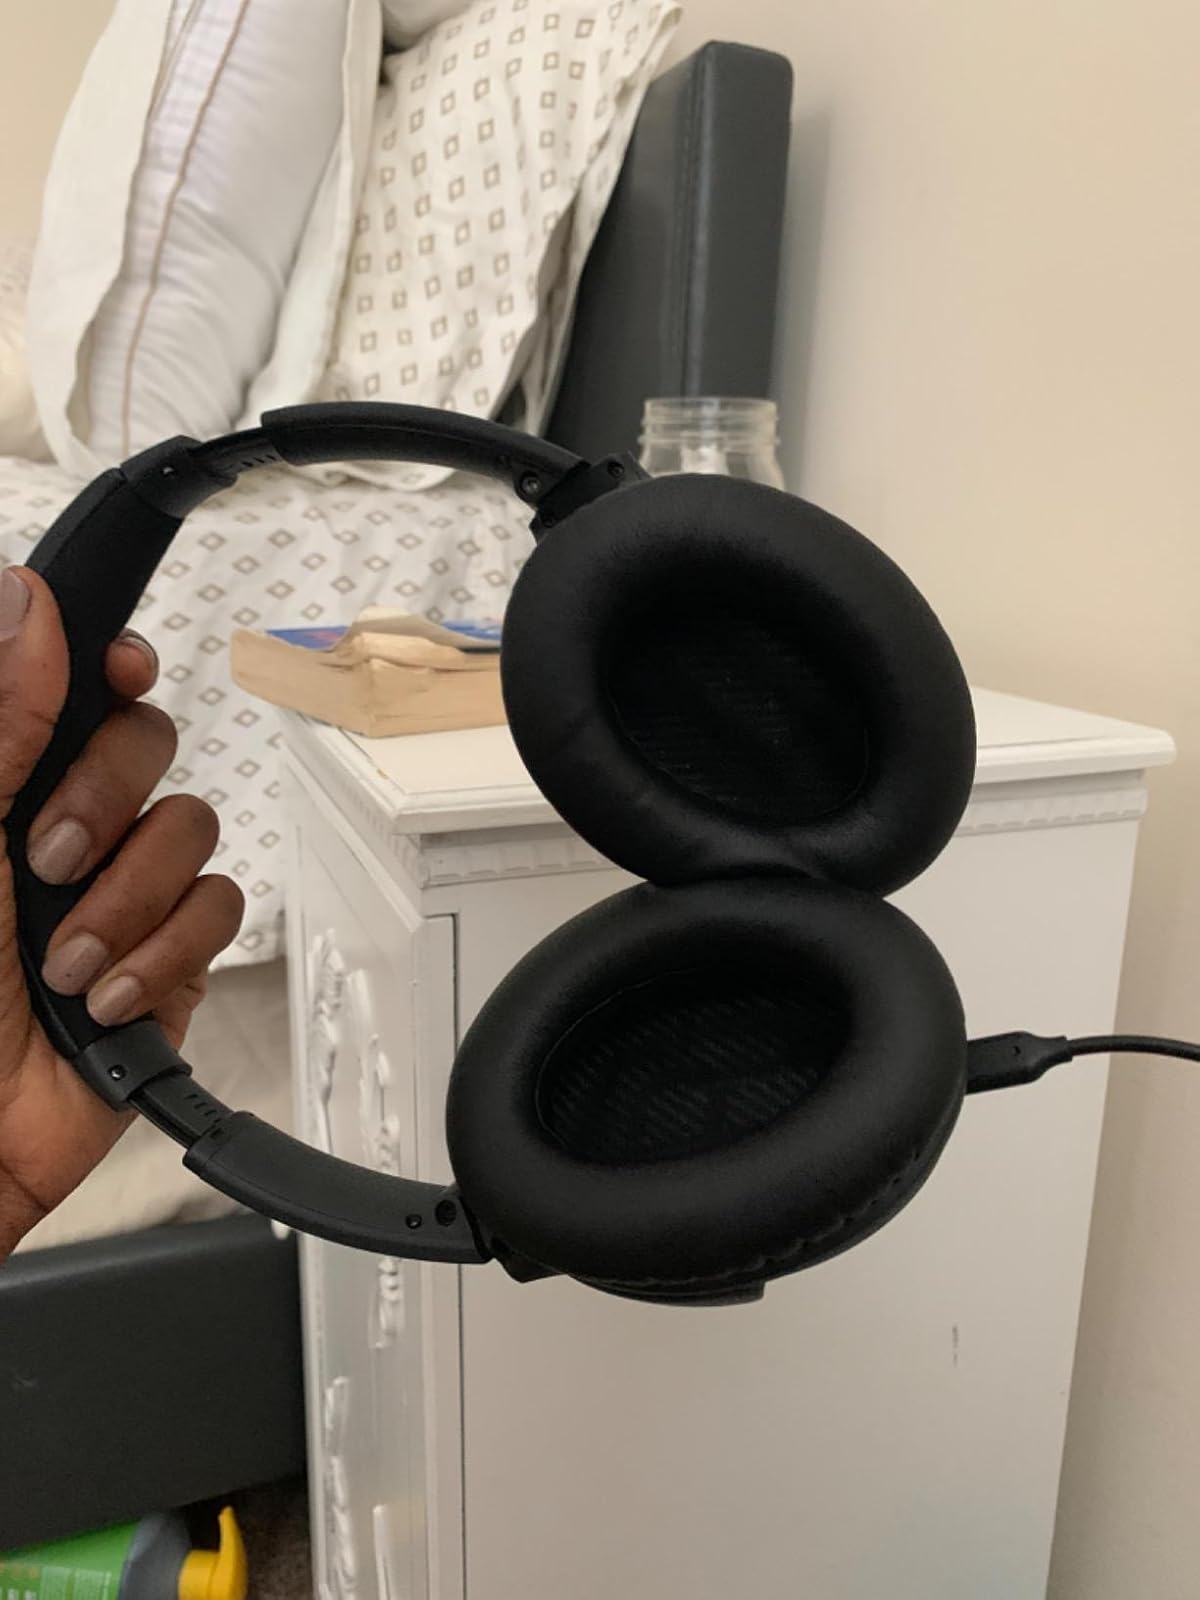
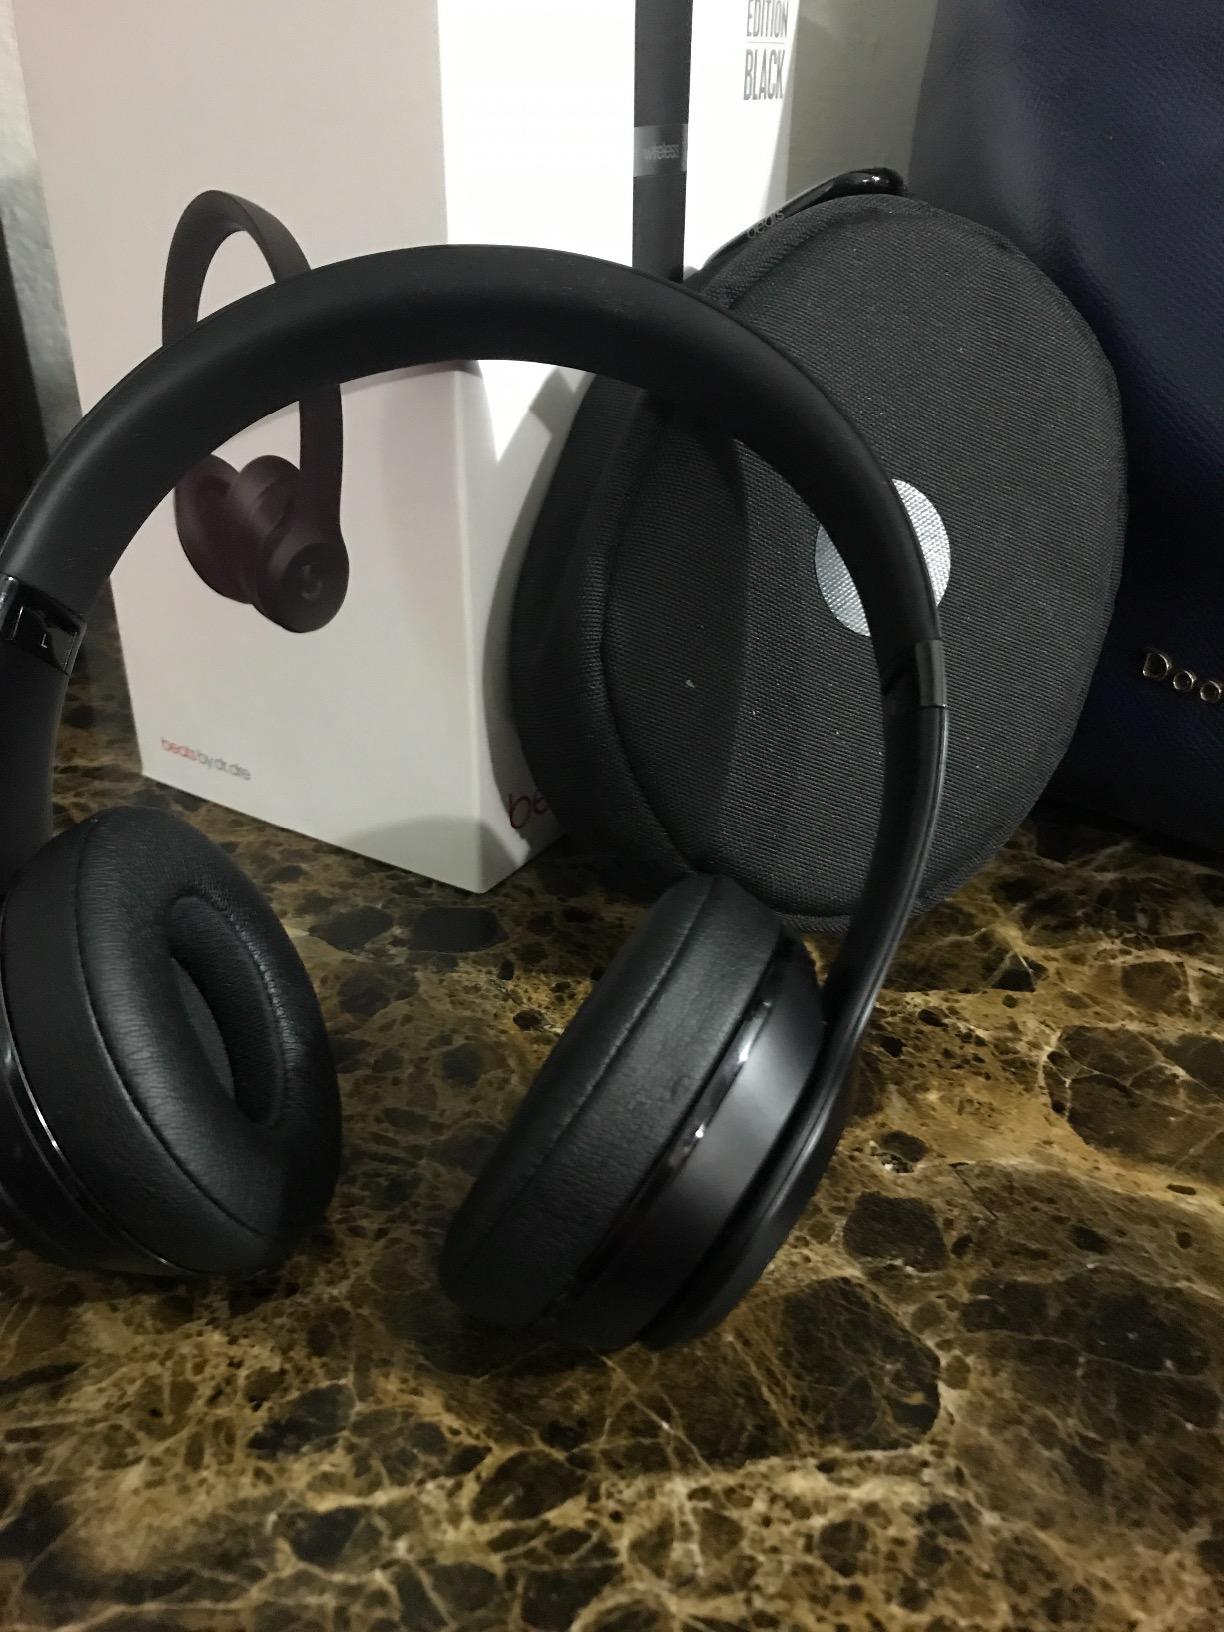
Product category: headphones
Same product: no